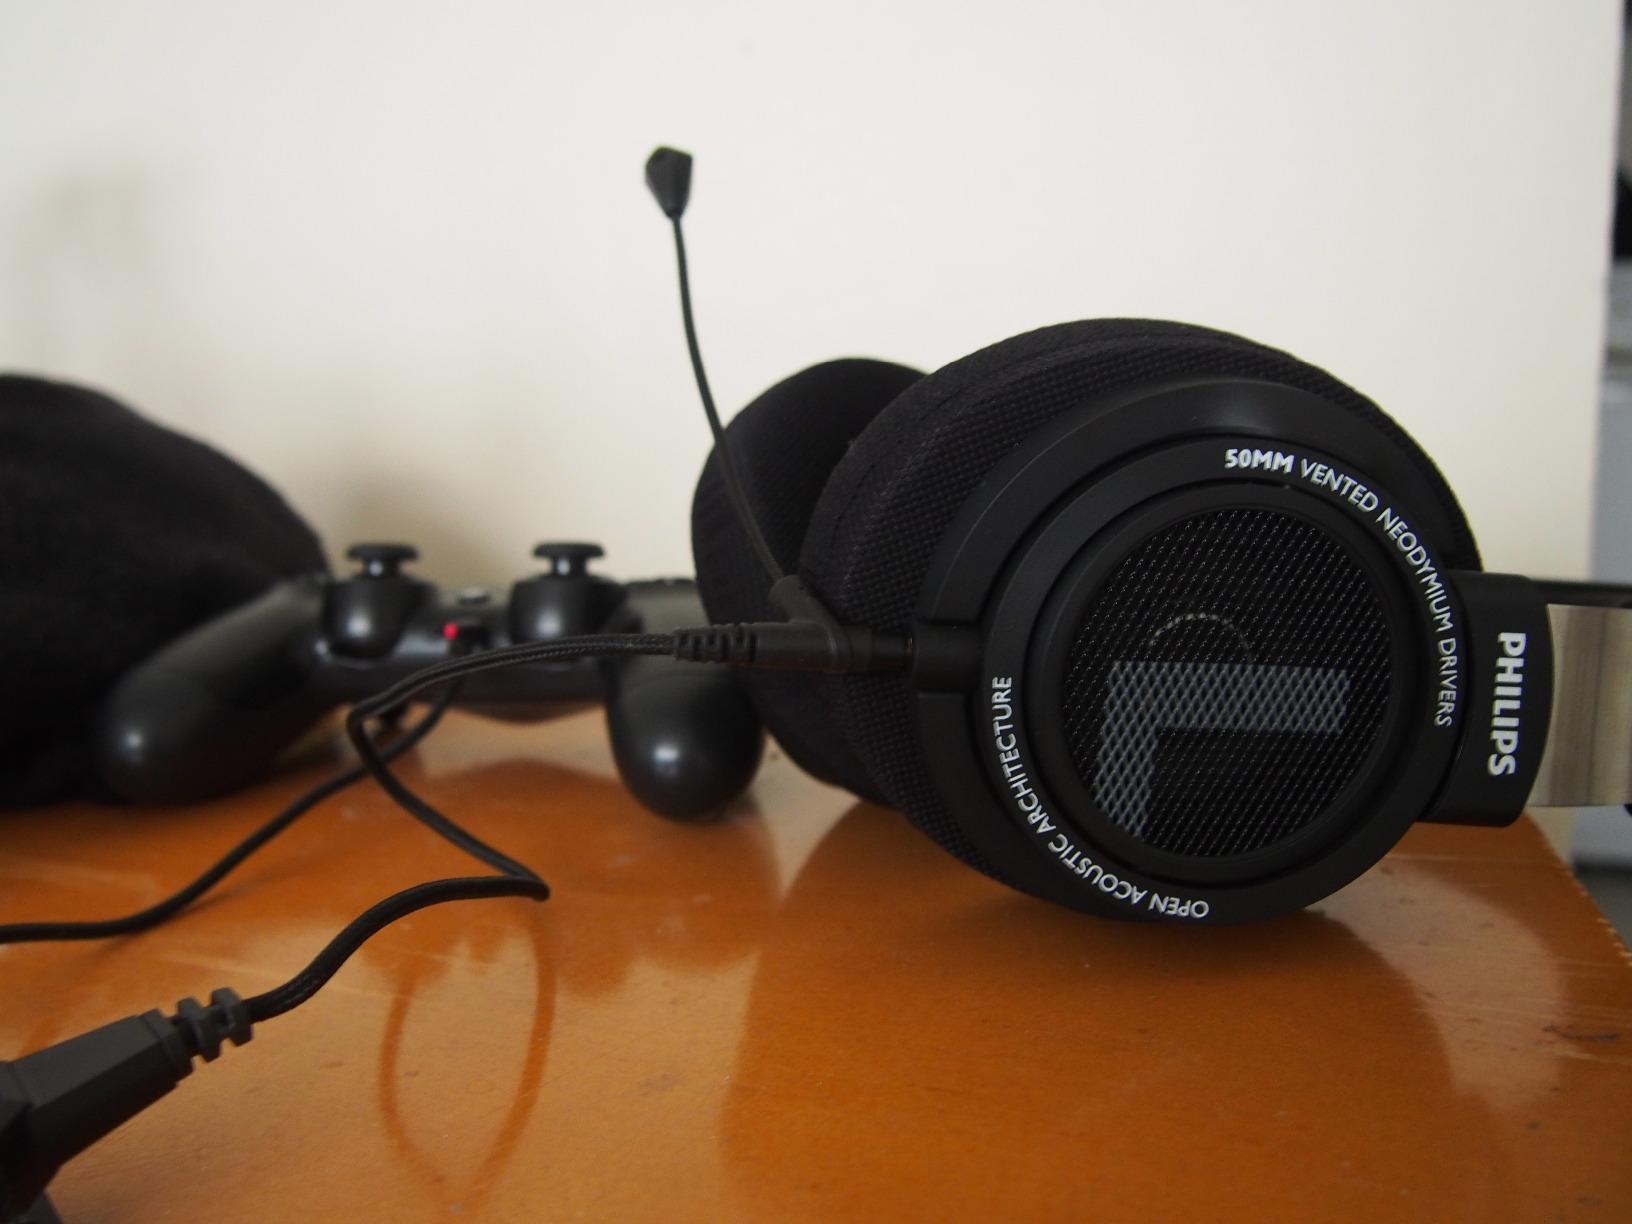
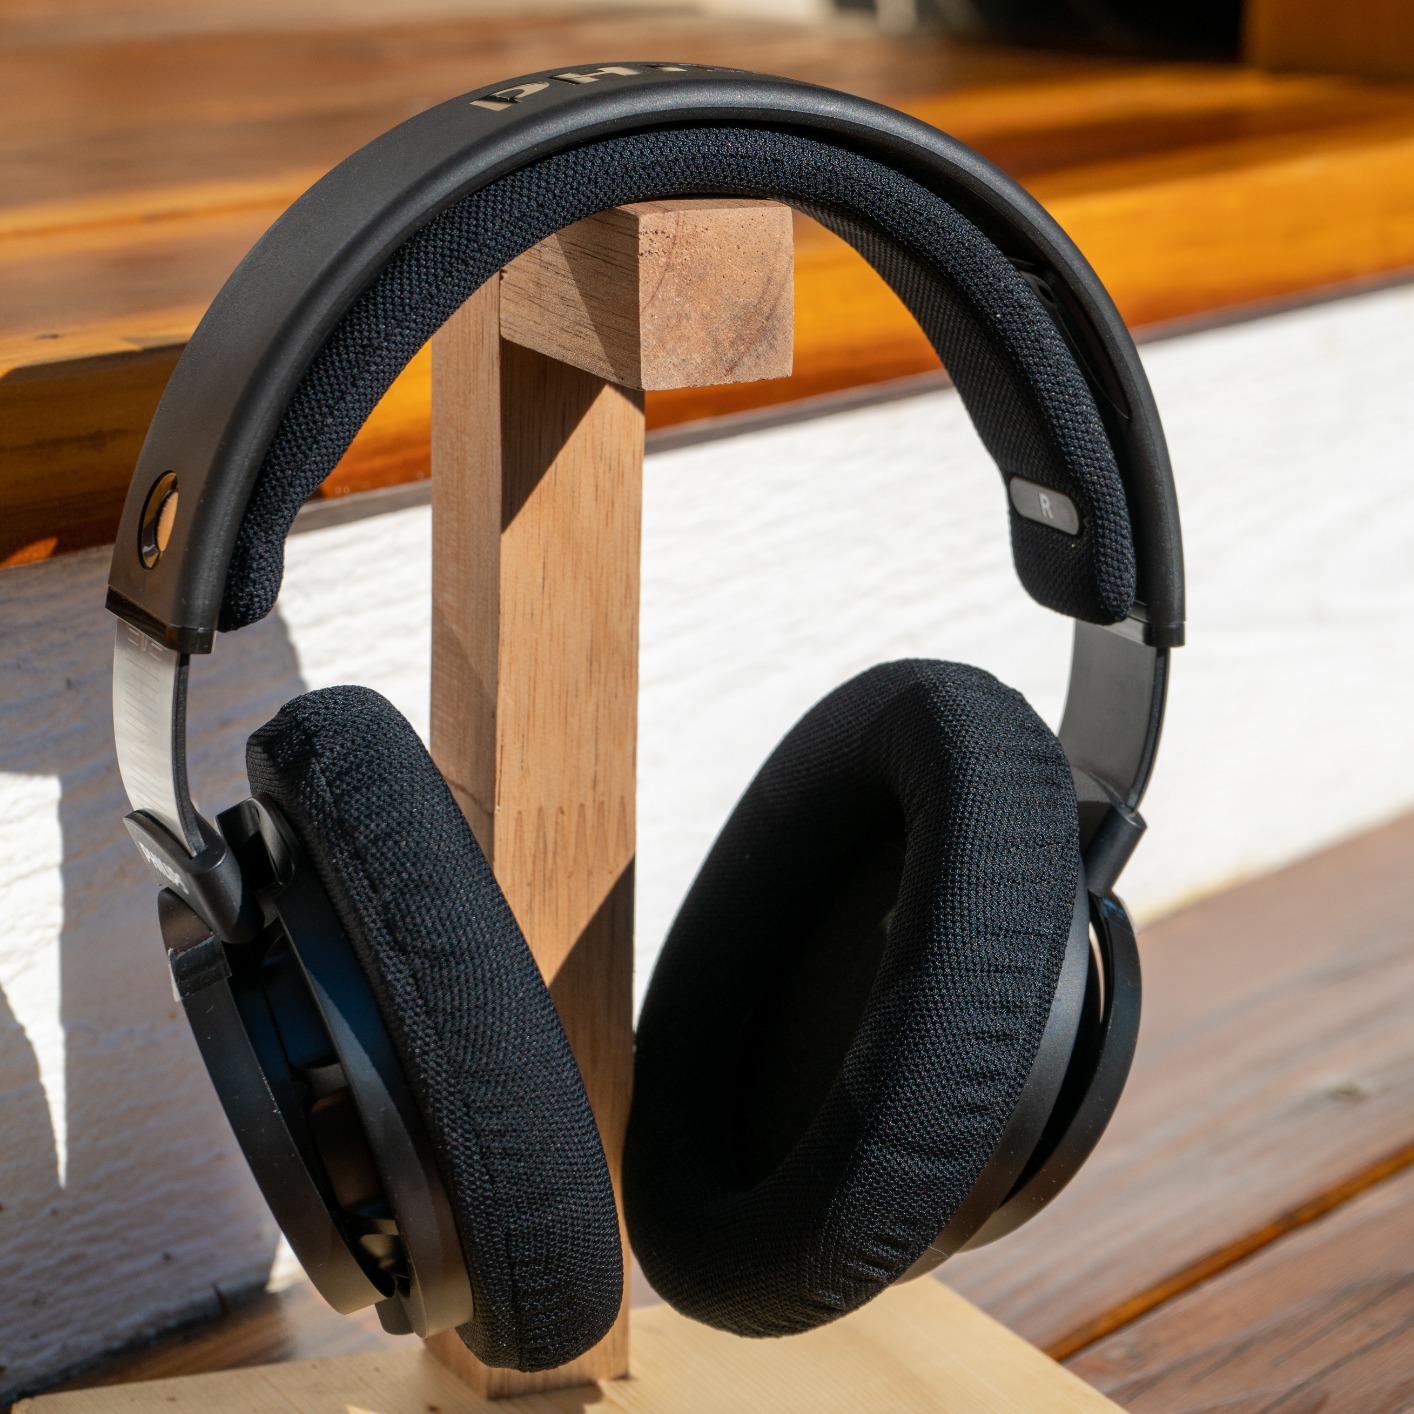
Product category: headphones
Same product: yes